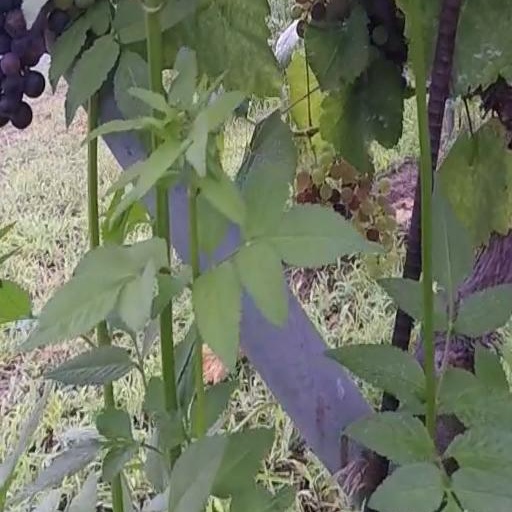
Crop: grape